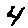
Label: 4